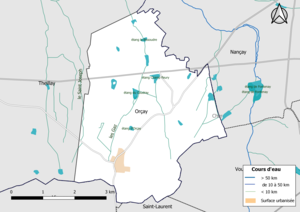
Carte du réseau hydrographique de la commune de fr:Orçay (Loir-et-Cher, France).
Orçay est une commune française située dans le département de Loir-et-Cher, en région Centre-Val de Loire.